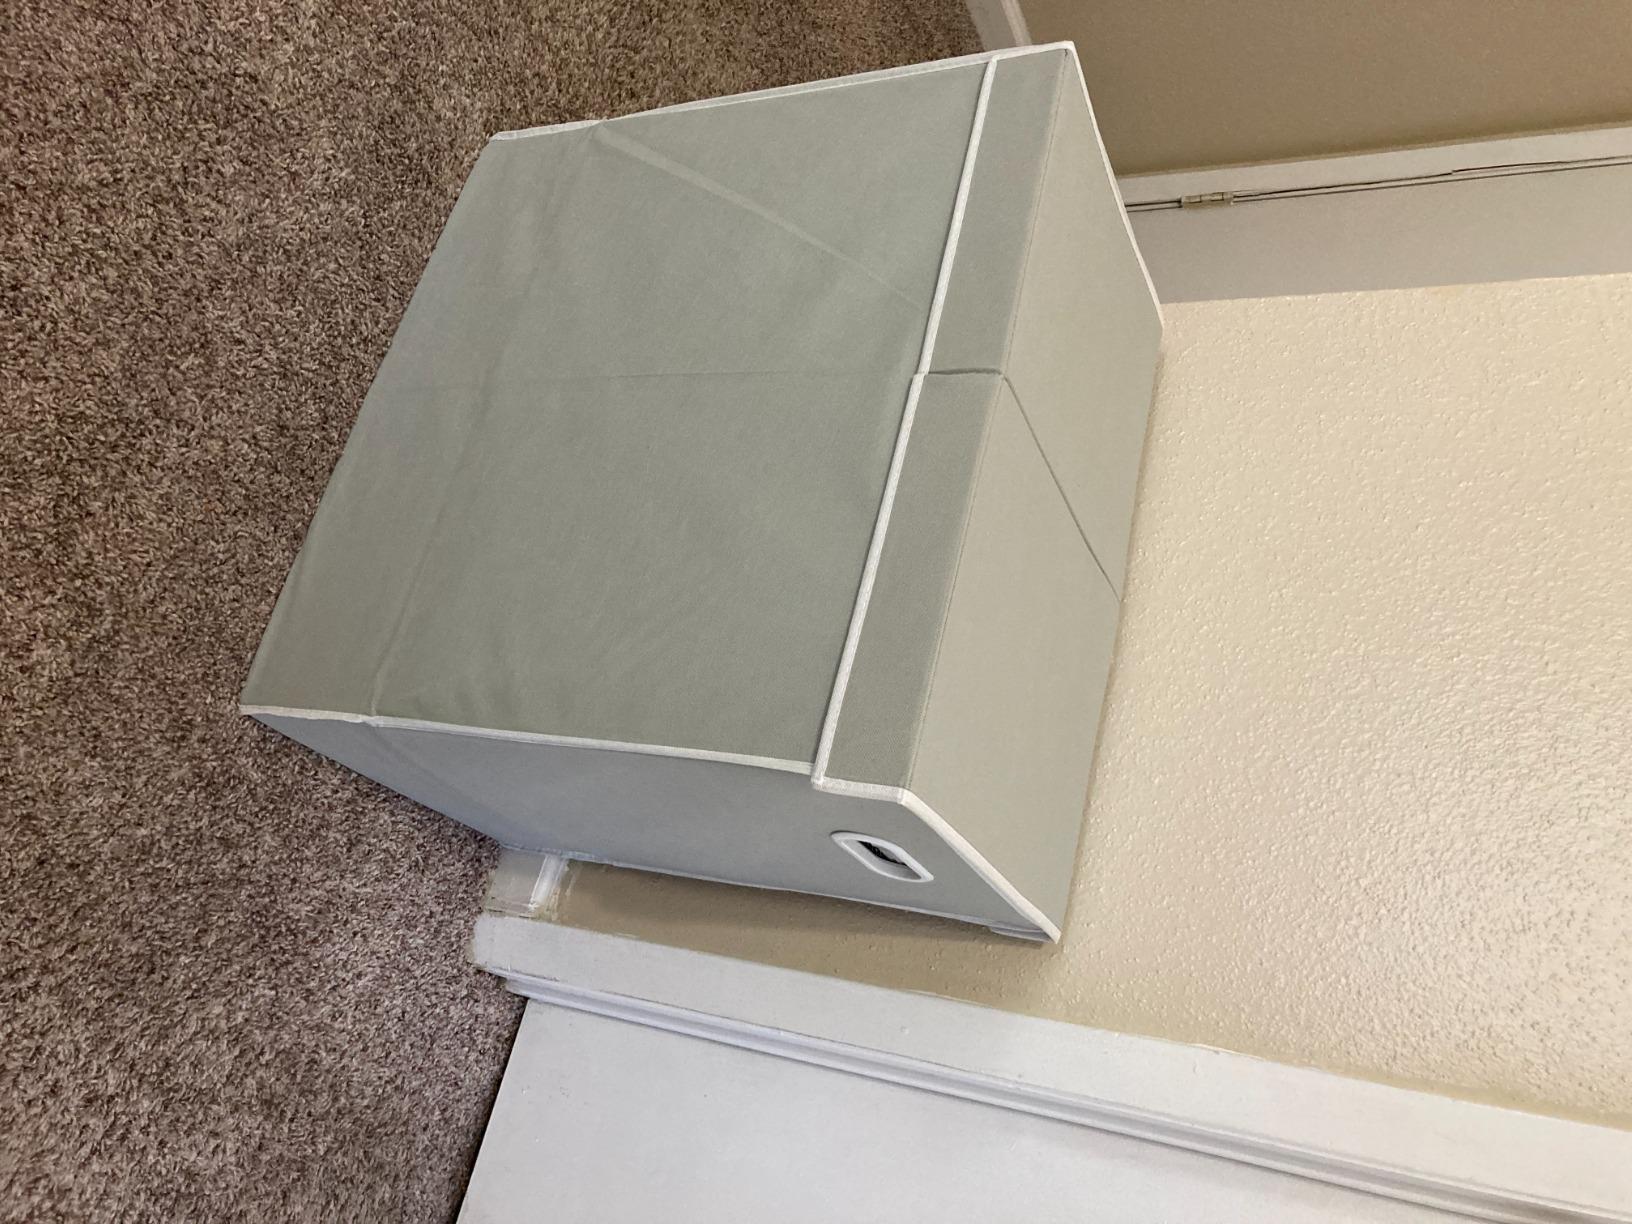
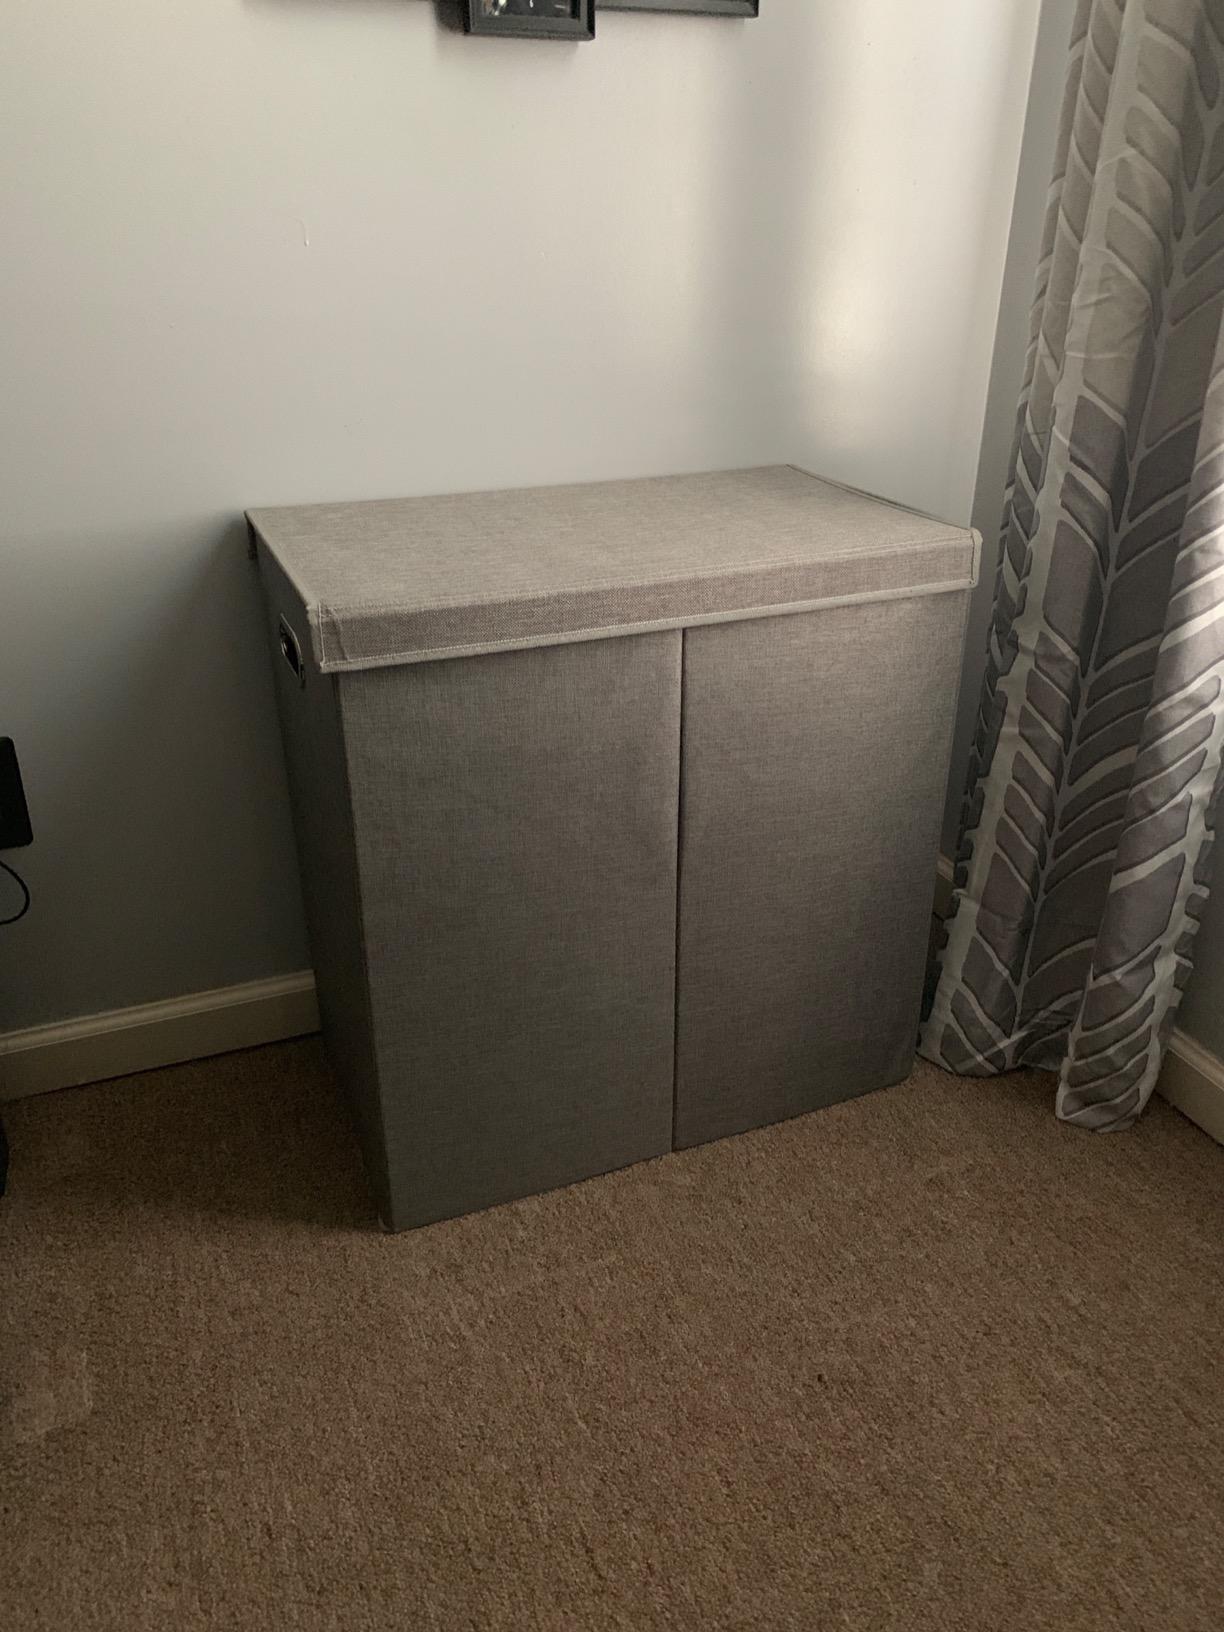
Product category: items_hamper
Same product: no